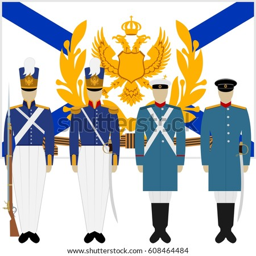
military sailors in uniform against the background of the flag .